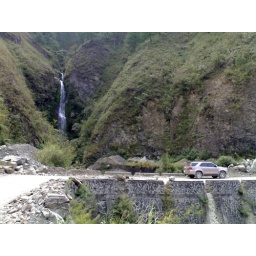
There's spring water flowing down from the mountains in many places.